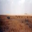
Label: plain